Don Dale Youth Detention Centre

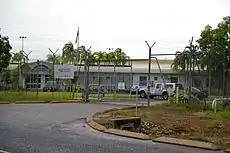
2008 photograph of prison site.

The Don Dale Youth Detention Centre was the Northern Territory's first purpose-built institution for young male and female offenders from across the Northern Territory aged from 10 to 16 years. Built in 1991, it was originally located adjacent to Berrimah Prison. The facility replaced Malak House, which had operated as a detention centre since 1987. Don Dale provided medium- to high-level detention, usually in single cells. In the early 2000s all detainees at Don Dale were expected to attend school unless they were involved in vocational programs.